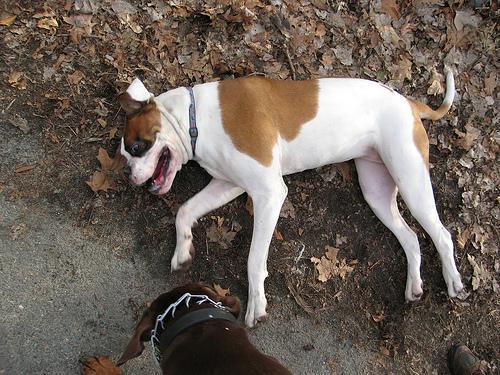
american bulldog